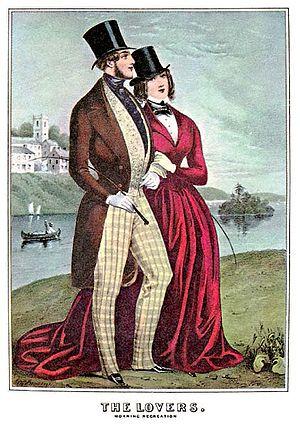
Cet article présente la mode au XIXᵉ siècle en Europe.